Veteran

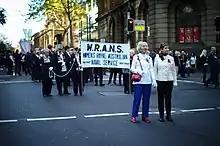
Women veterans who served with the Women's Royal Australian Naval Service during an Anzac Day parade, 2015

A veteran is a person who has significant experience (and is usually adept and esteemed) and expertise in an occupation or field.